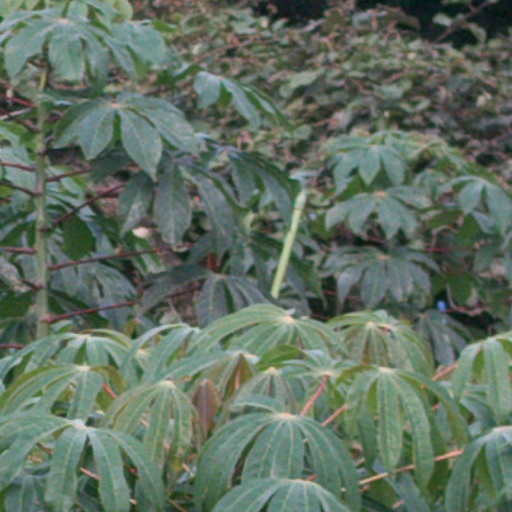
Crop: cassava